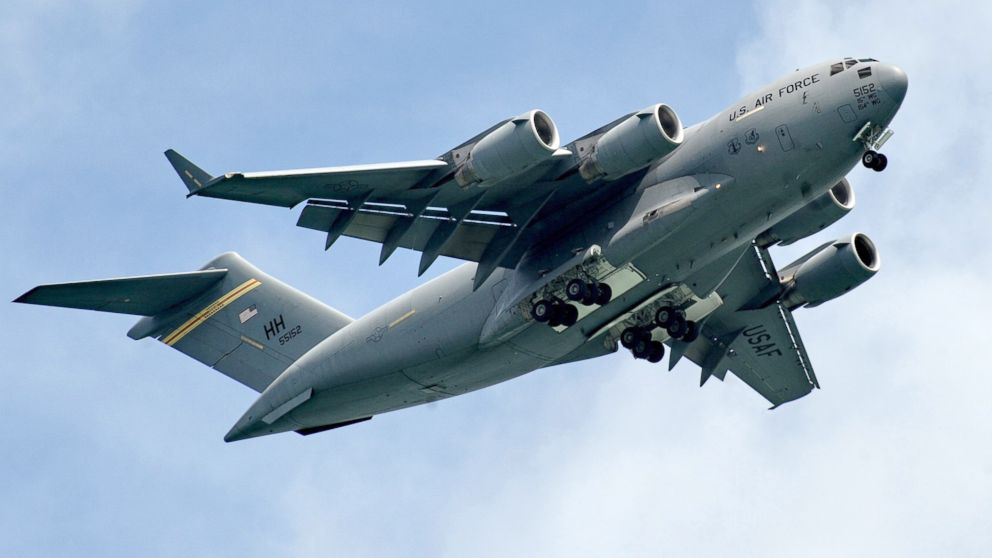
Vehicle type: Planes